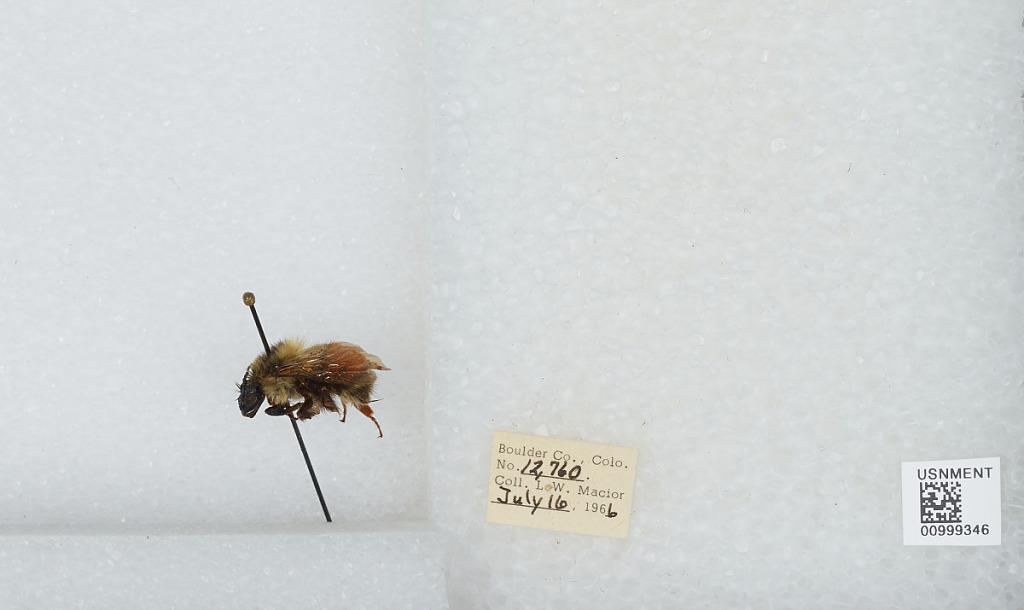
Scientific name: Bombus (Pyrobombus) melanopygus Nylander
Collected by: L. Macior
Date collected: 1966-7-16
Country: United States
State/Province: Colorado